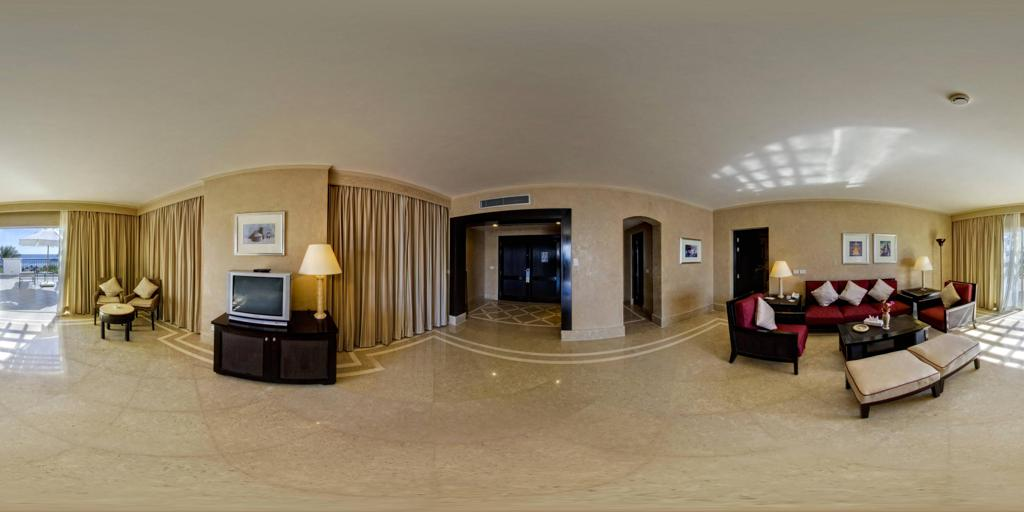
Referred object: the small framed picture above the TV

Referred object: turn right to find the red sofa

Referred object: the armchair opposite the red sofa